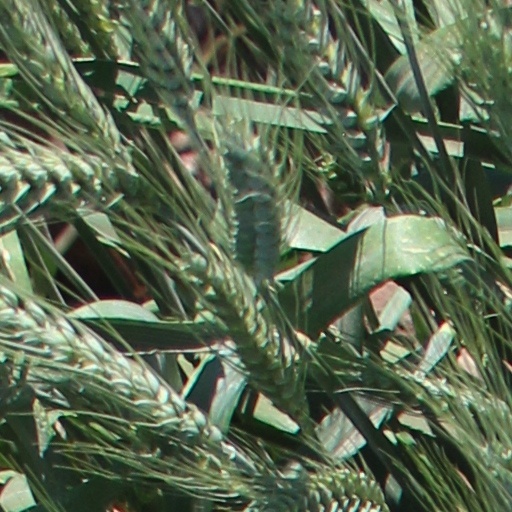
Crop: wheat